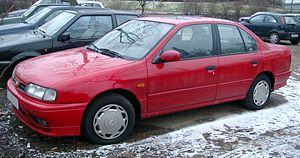
En 1990, Nissan lance la Primera première génération. Déclinée en break 5 portes et en berline 4 et 5 portes, elle est dotée d'un châssis conventionnel à traction avant et dispose d'une boîte manuelle à cinq vitesses ou, pour certaines versions, d'une boîte automatique à quatre vitesses. C'est la première voiture de la marque à disposer de suspensions multibras à l'avant. Elle est d'abord disponible dans les versions suivantes: L, LS, LSX, GS, GSX et ZX. Les L, LS et LSX sont équipées d'un moteur 1,6 litre et les LS, GS et GSX d'un moteur 2,0 litres de 115 ch. La ZX a un moteur 2,0 litres de 150 ch. En 1992, Nissan renouvelle la gamme en introduisant les versions LX, SLX, SGX et EGT. La L représente la version de base avec un moteur essence 1,6 litre. La LX est présentée comme une version plus chic avec un moteur essence ou diesel 2,0 litres. SLX est le modèle milieu de gamme avec un moteur essence 1,6 ou 2,0 litres ou un moteur diesel 2,0 litres. La SGX est la version luxe équipée d'un moteur 2,0 litres de 115 ch. La eGT est la version sportive avec un moteur 2,0 litres de 150 ch.